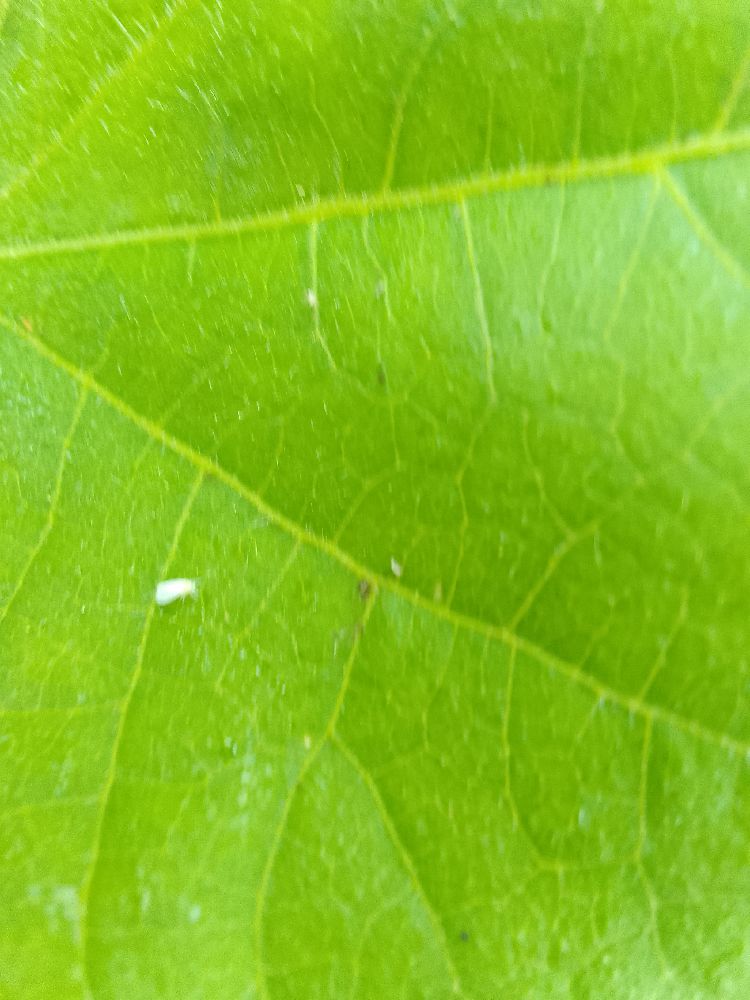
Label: healthy